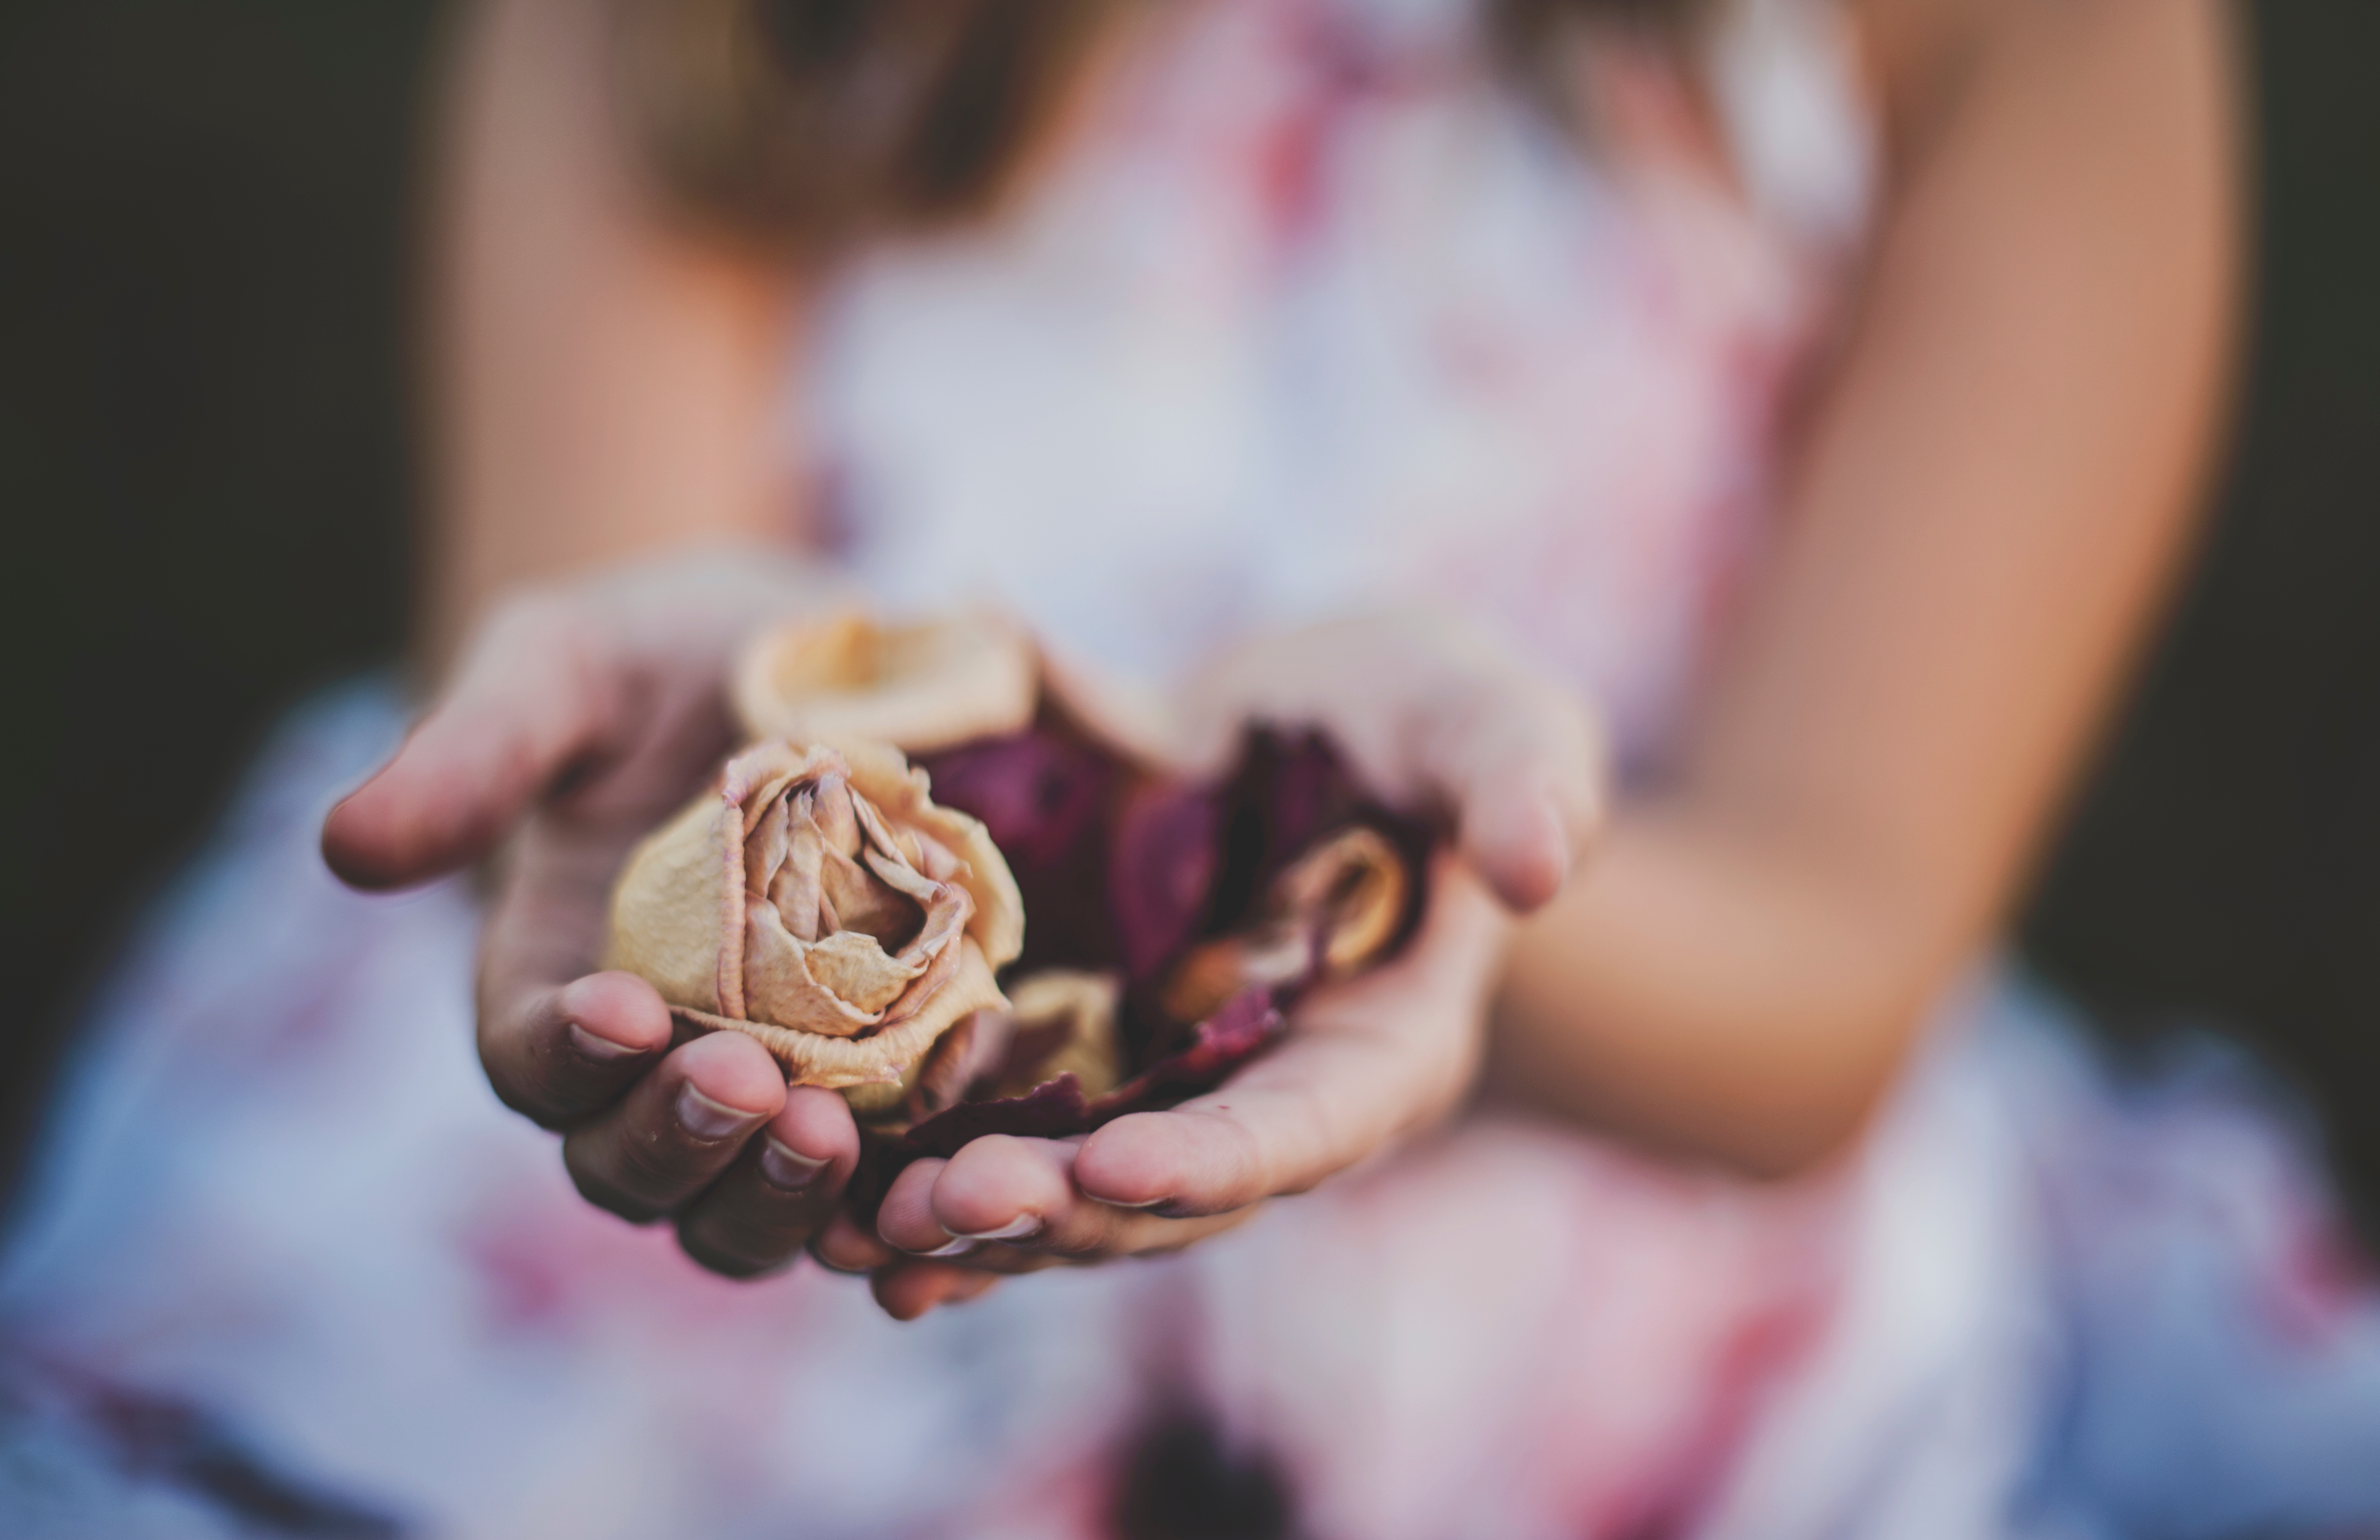
hand, photography, flower, food, spring, color, close up, skin, sweetness, macro photography, flavor, sense